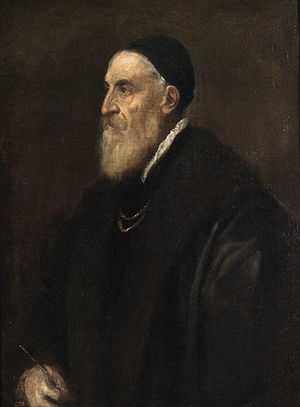
Tizian
Selvportræt fra ca. 1567; Museo del Prado, Madrid
Tiziano Vecellio eller Tiziano Vecelli var en berømt italiensk maler. Blandt hans værker er blandt andet Venus fra Urbino fra 1538 og Tornekroningen fra omkring 1570.